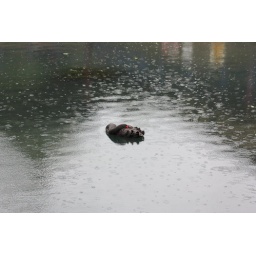
A black swan taking a nap during a rain storm in the river running through Thamesmead town centre.